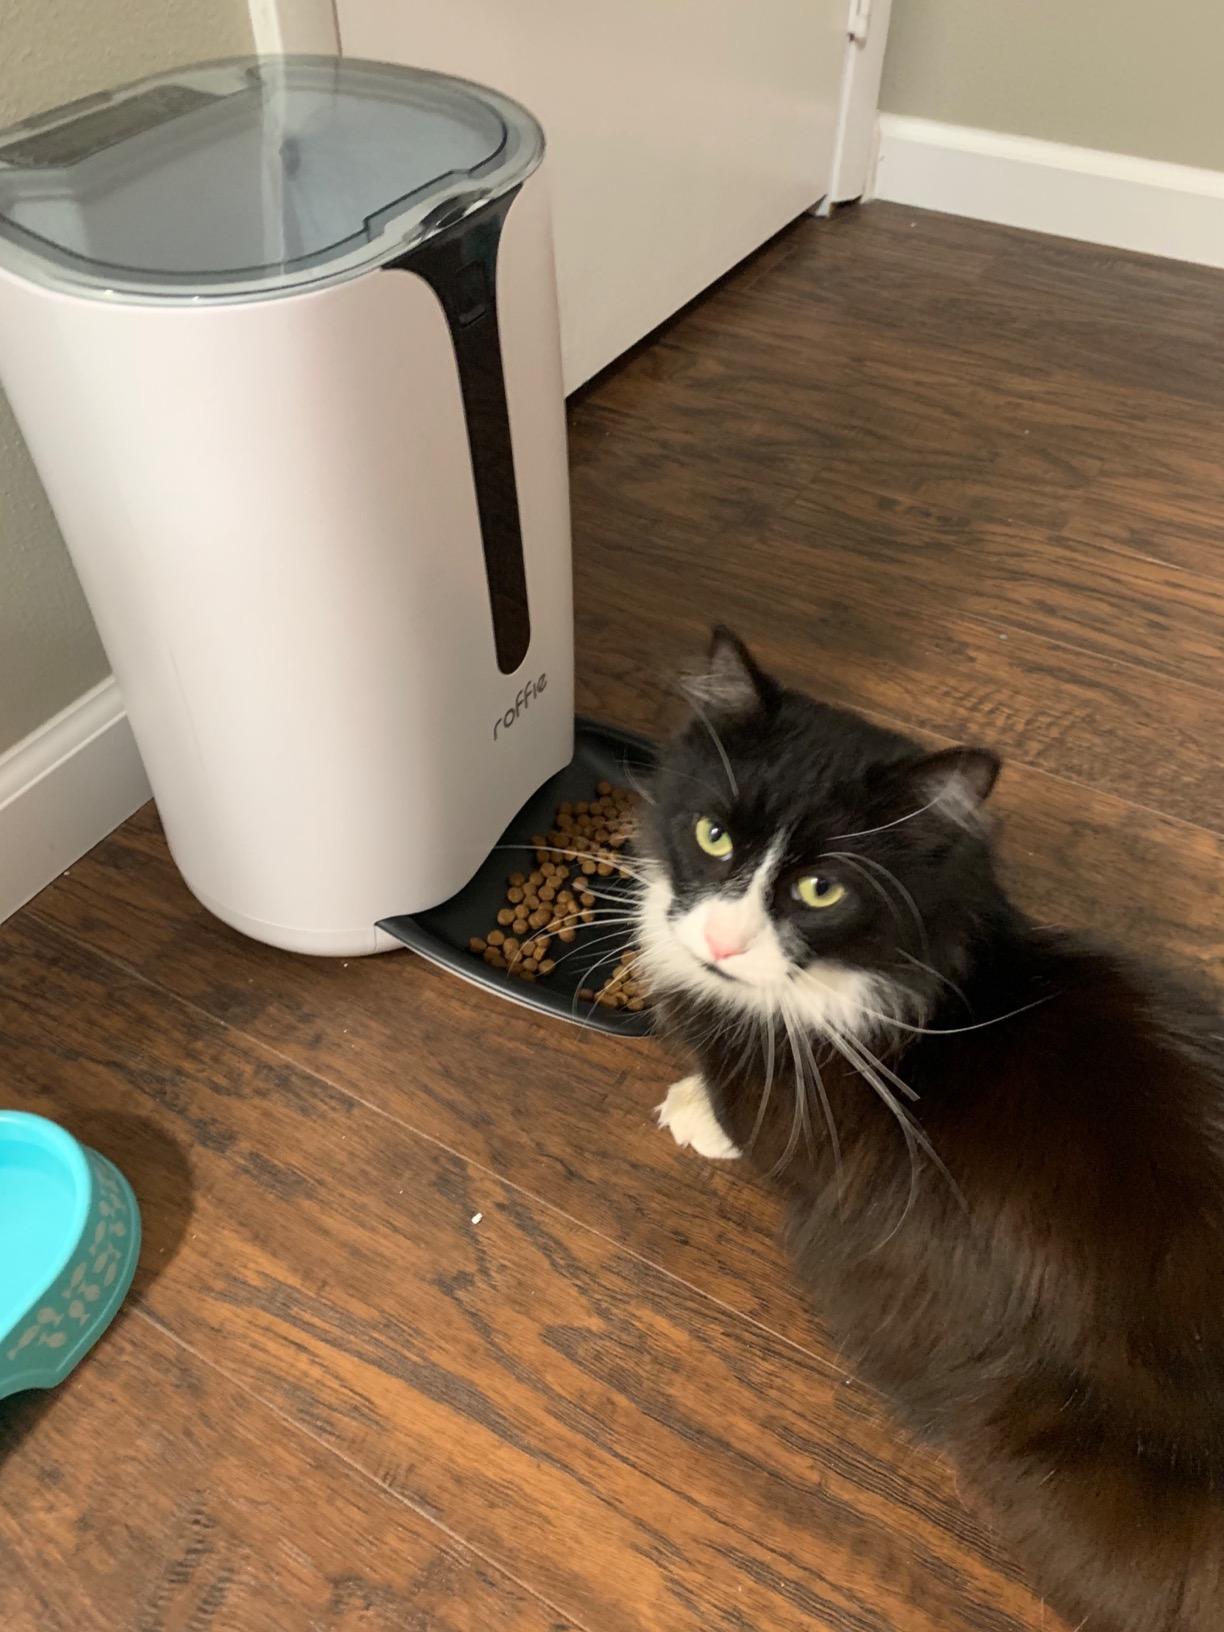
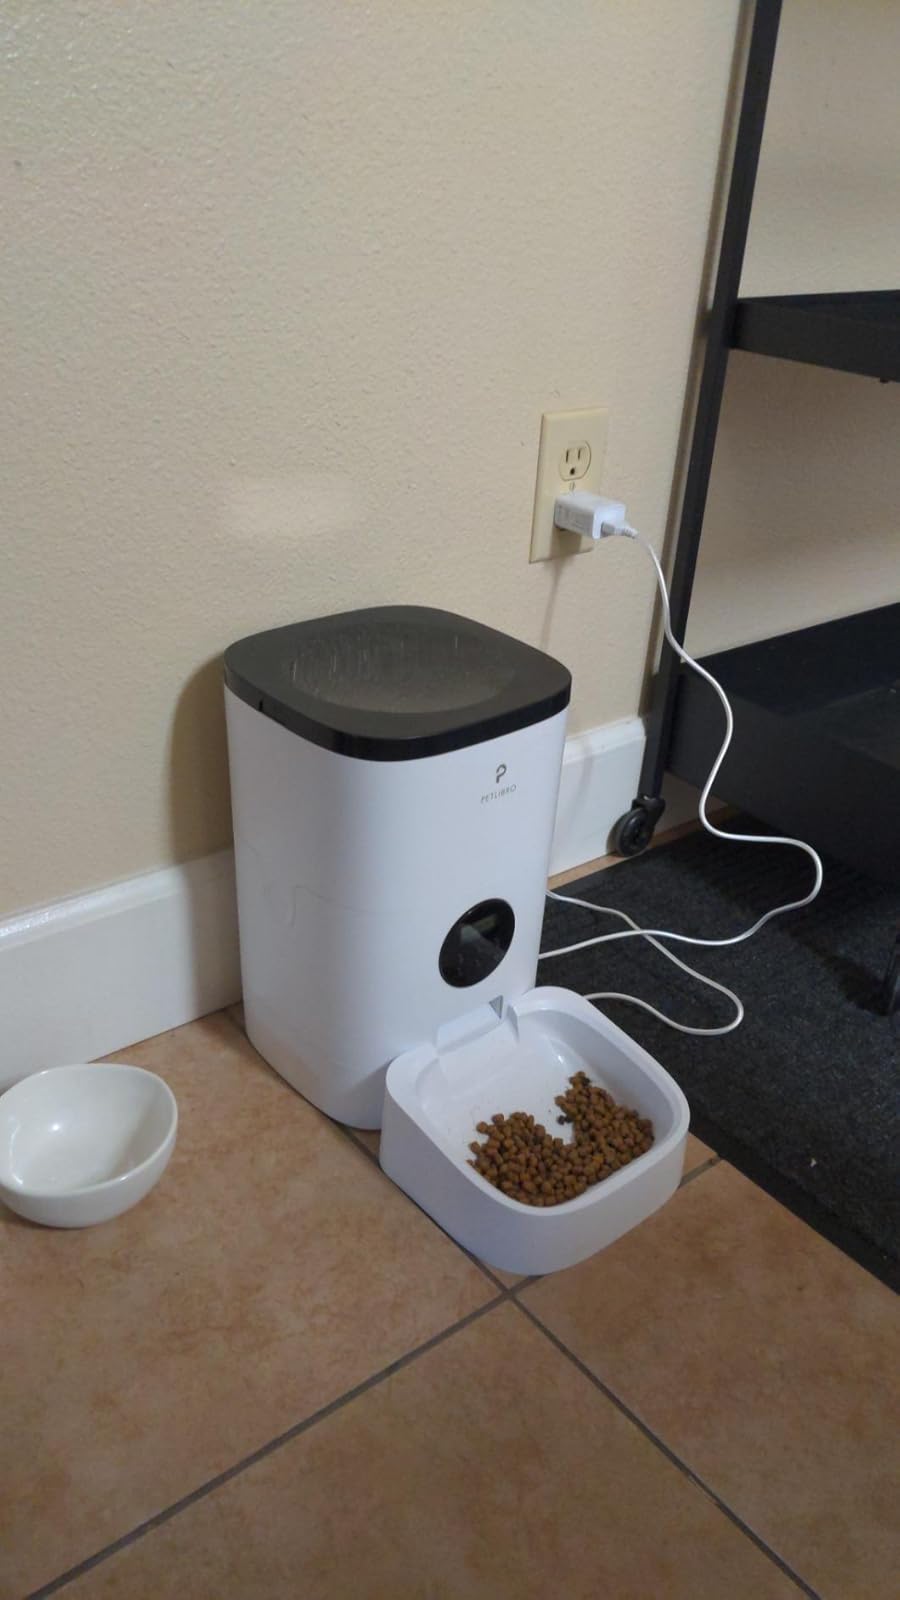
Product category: items_feeder
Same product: no